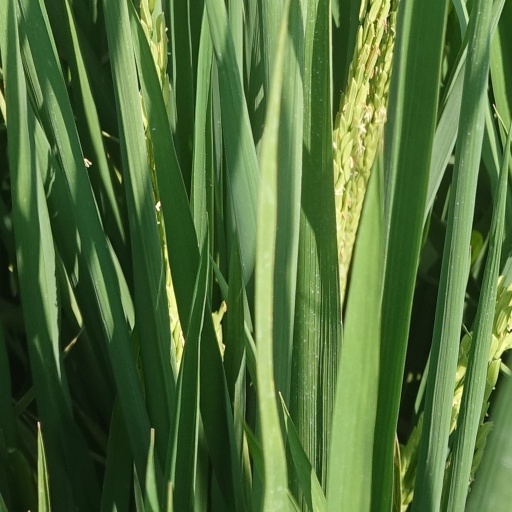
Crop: rice